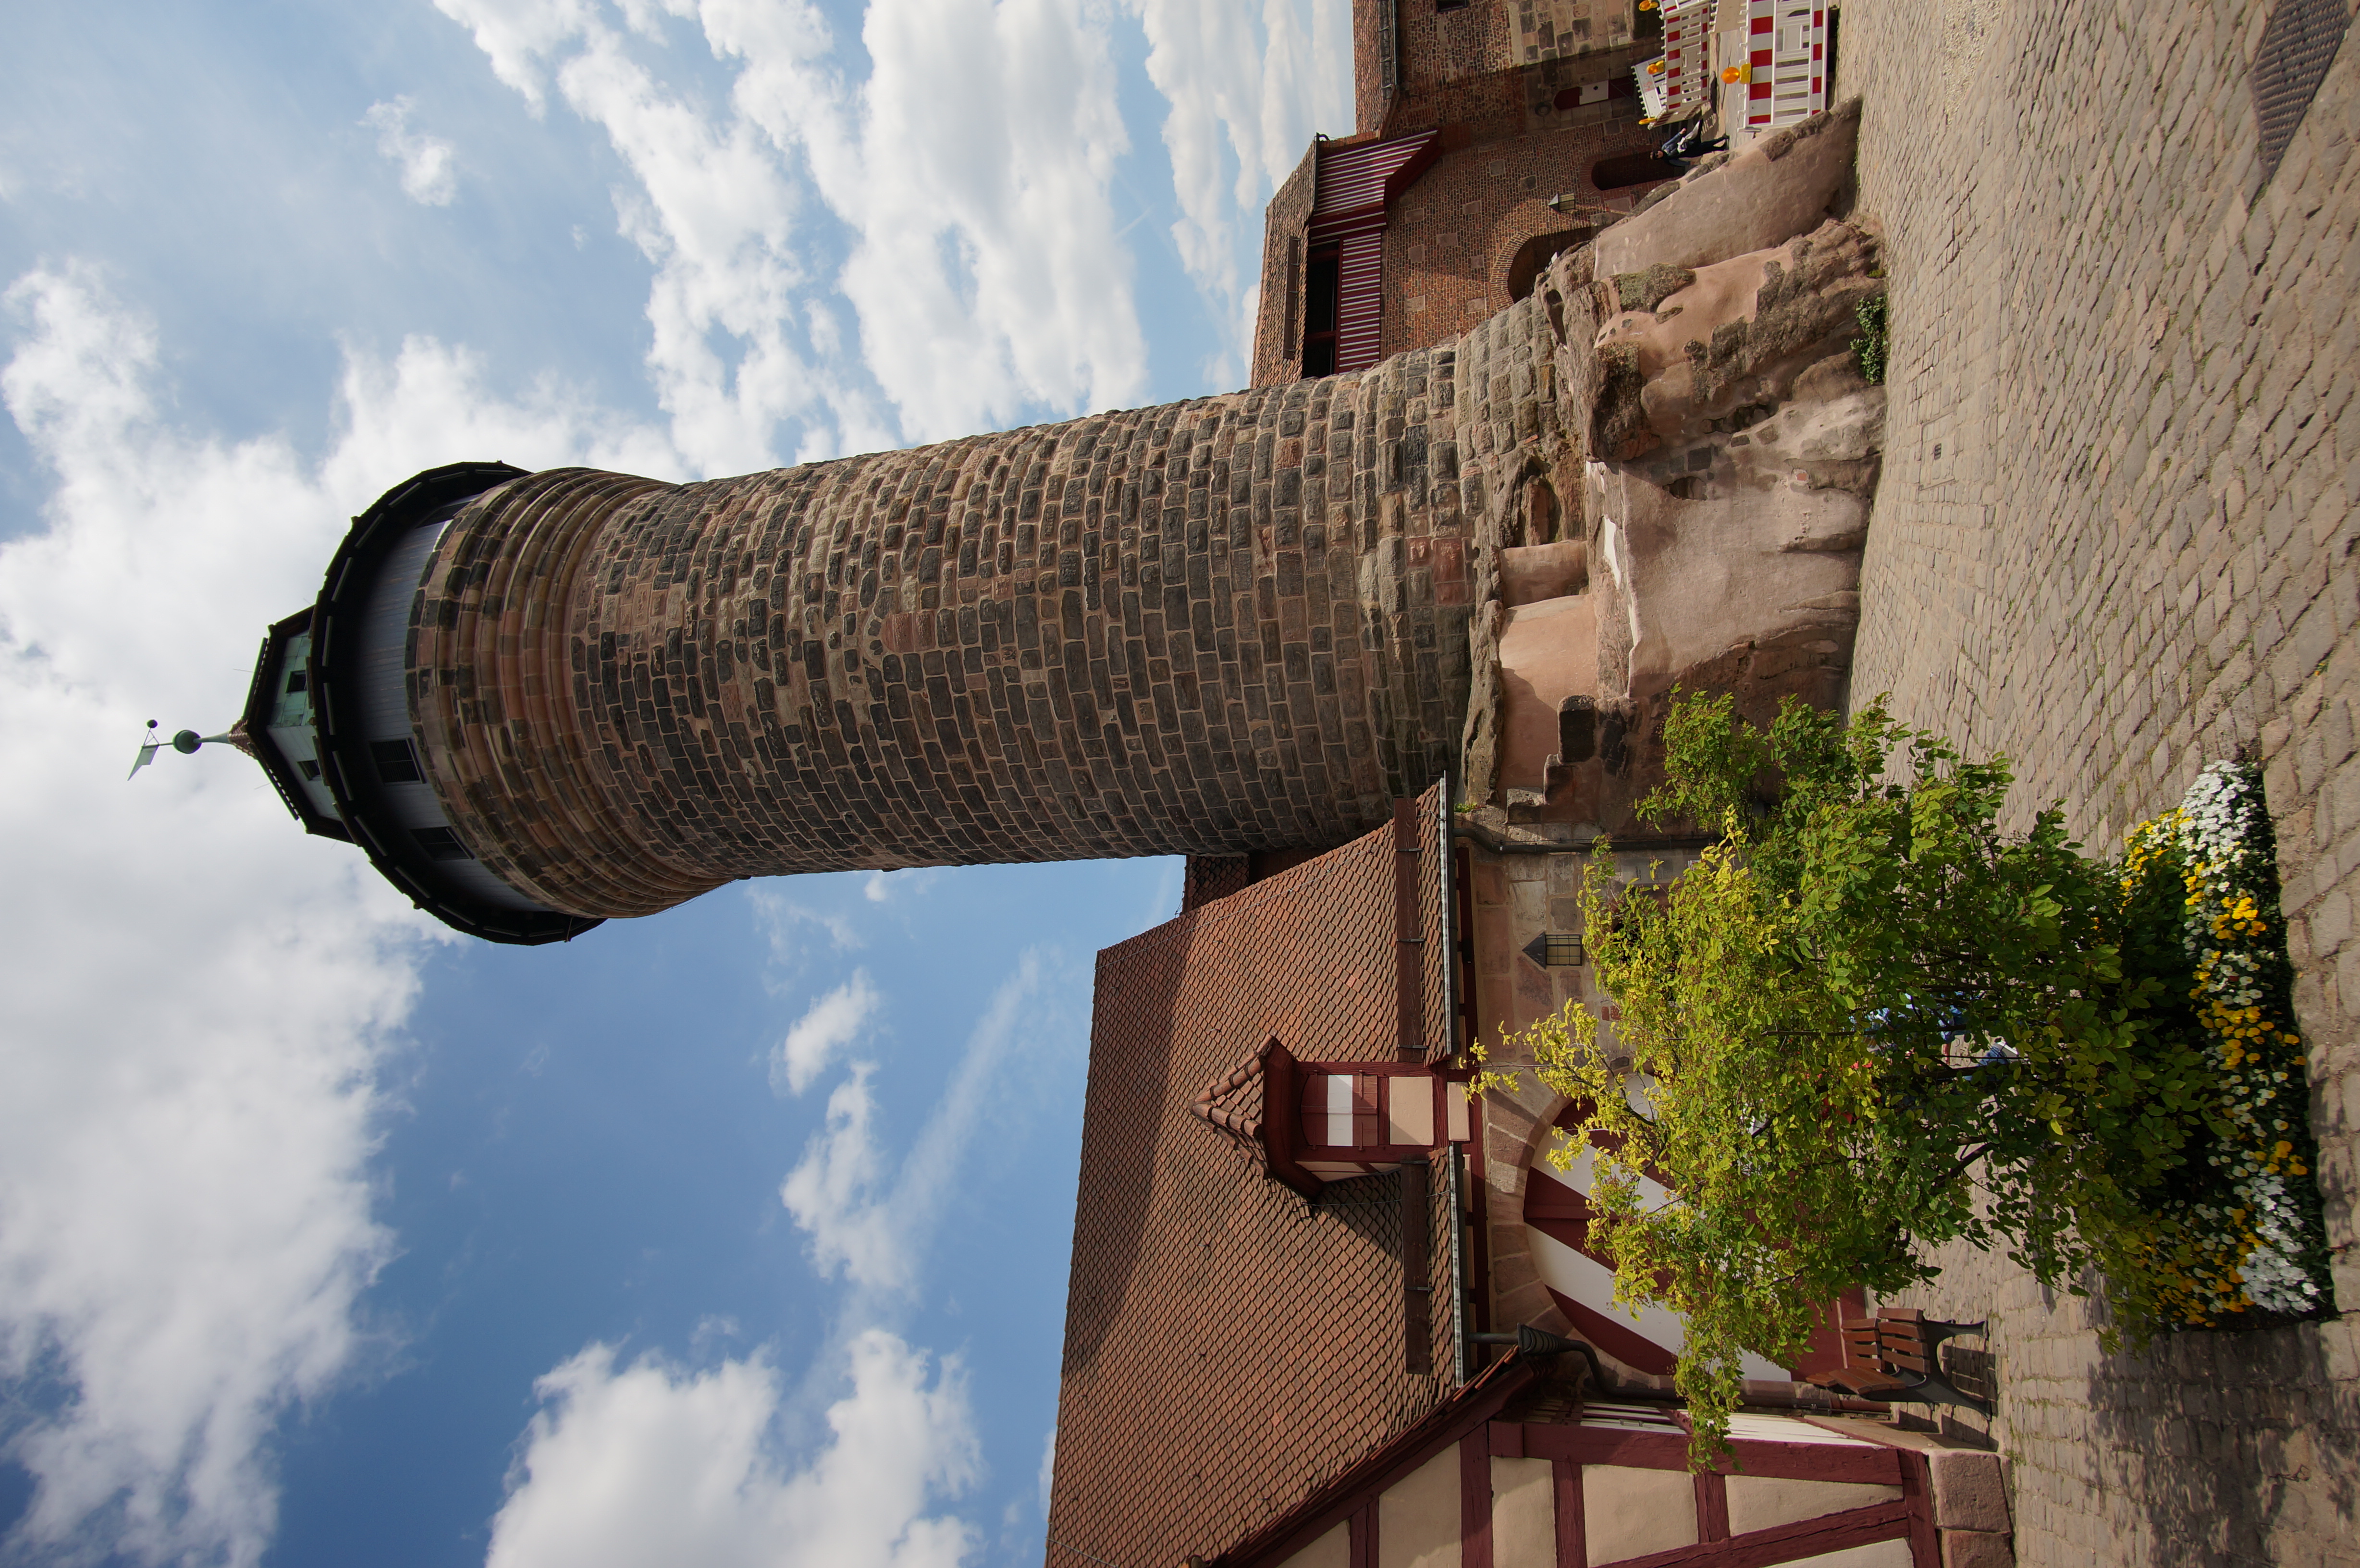
vacation, tower, fortification, place of worship, 2016, temple, monastery, germany, deutschland, walimex, 12mm, samyang, sony, bayern, nex, nex6, lenstagged, steffenzahn, samyang12mm, walimex12mm, n rnberg, ancient history